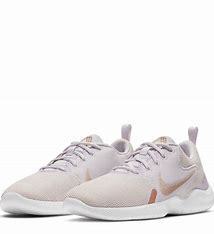
Brand: Nike
Model: Flex Experience Run 10